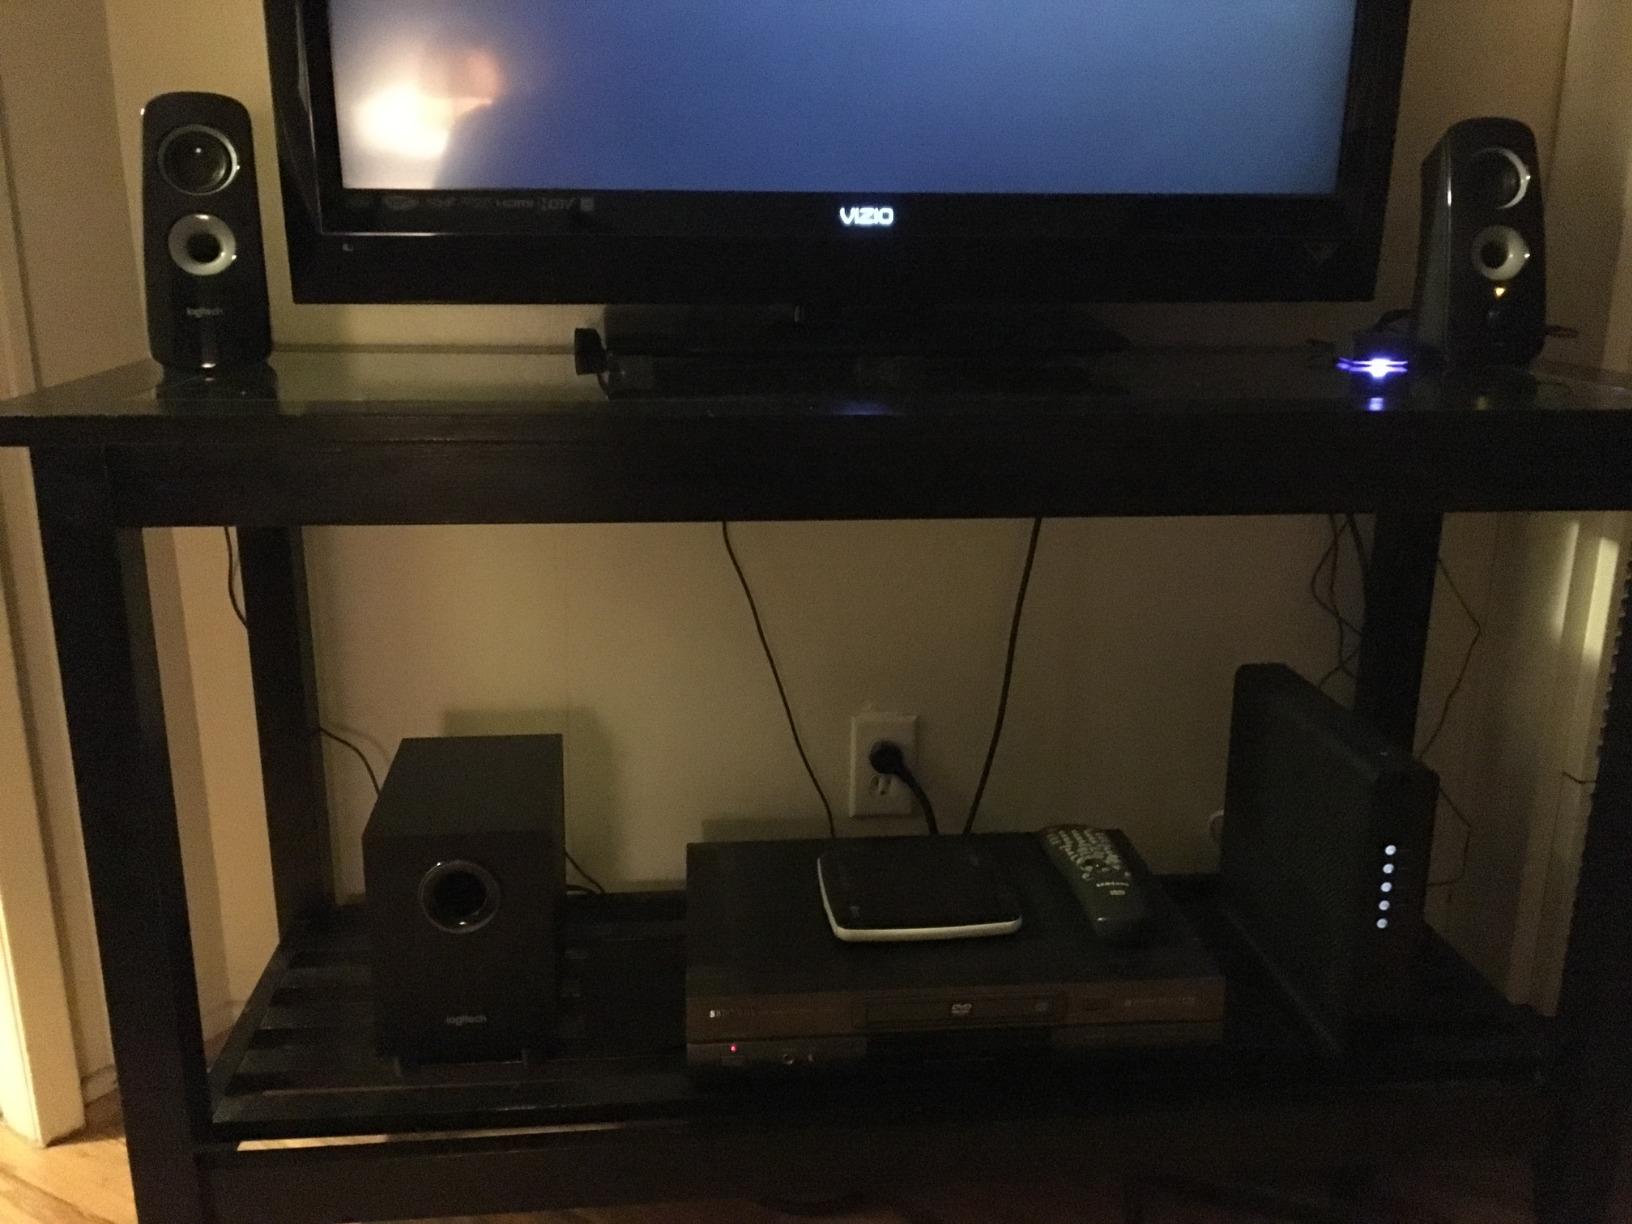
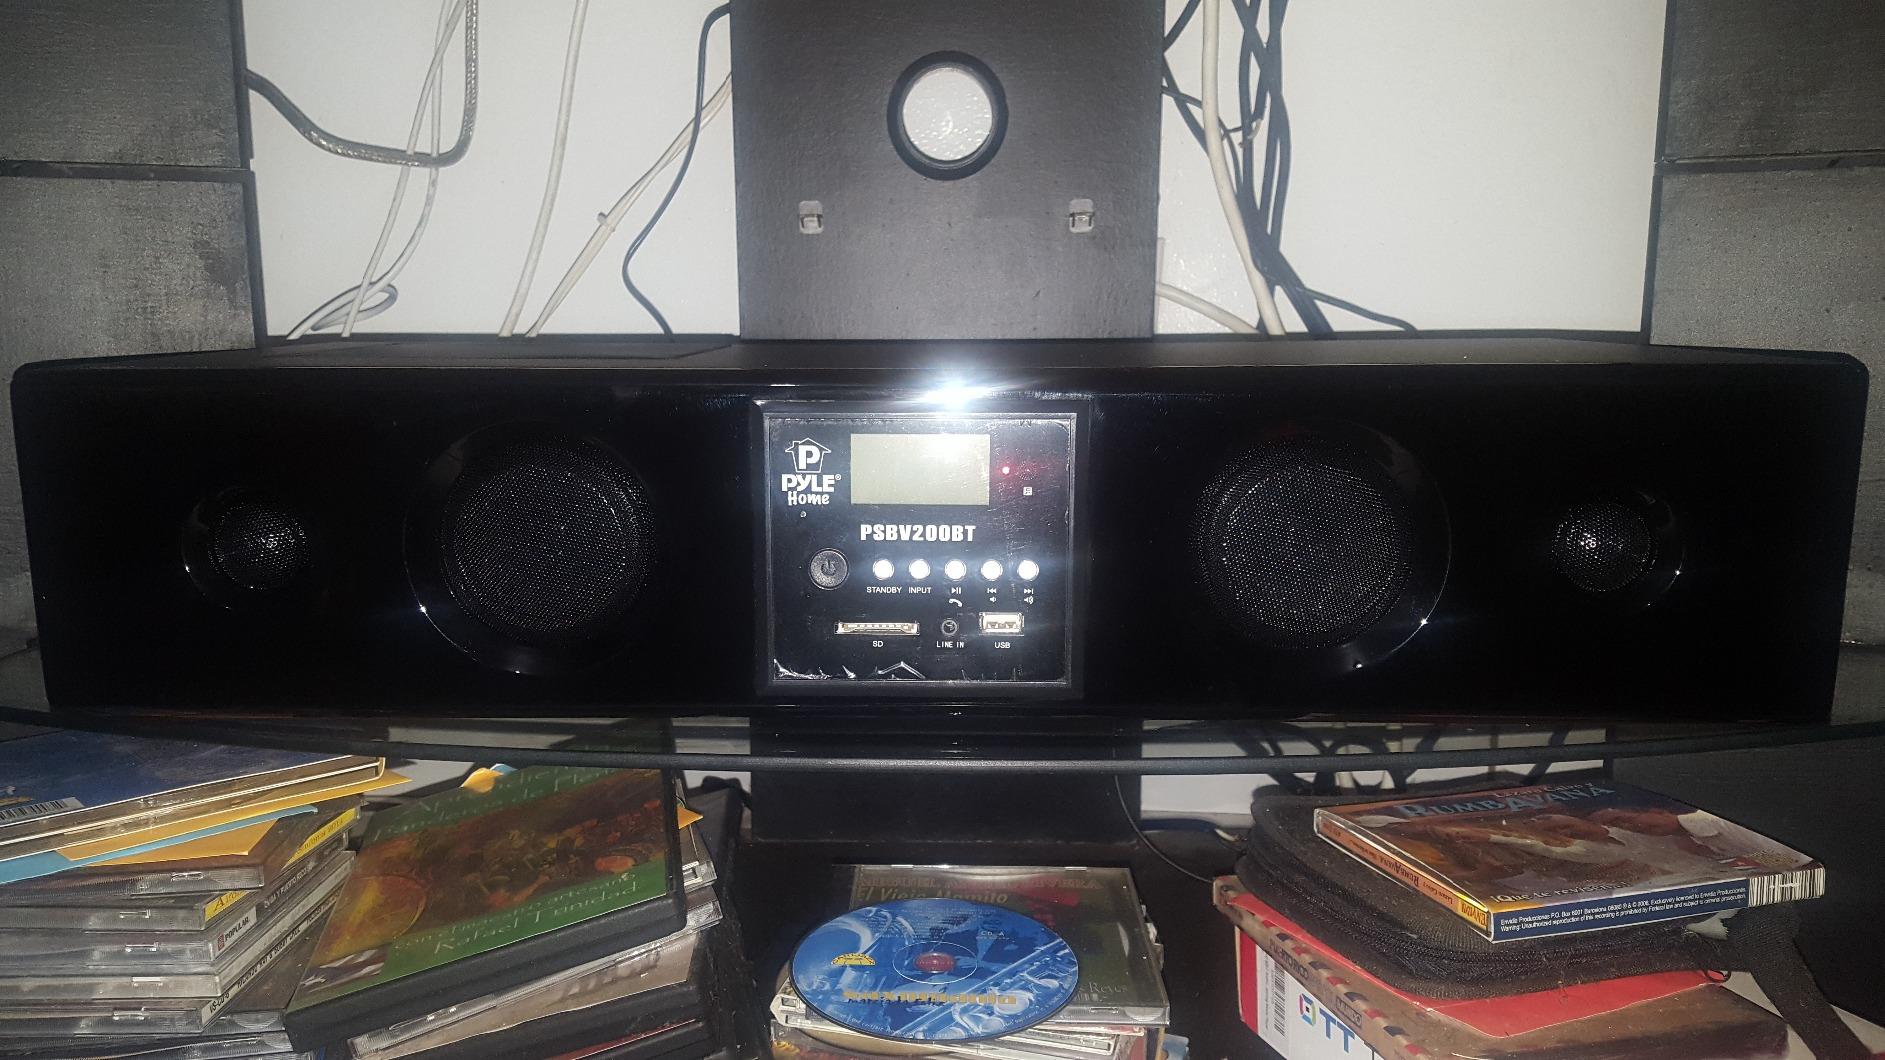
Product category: speaker
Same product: no